Konaande Kongh

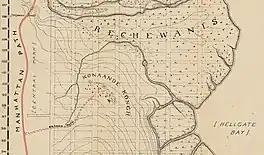
Konaande Kongh shown on a historical map of the Yorkville and East Harlem area

Konaande Kongh was a Lenape settlement of the Reckgawawanc in what is now Manhattan, New York City. It was located near what is now 98th Street and Park Avenue in East Harlem near Carnegie Hill. The settlement rested on what was once high ground, connected to the main path of Manhattan island by a branch that left the main path near 95th Street and crossed Fifth Avenue near 96th Street.